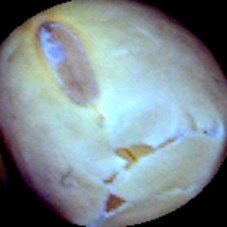
Label: Skin-damaged